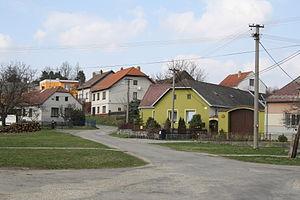
Dolní Vilémovice est une commune du district de Třebíč, dans la région de Vysočina, en Tchéquie. Sa population s'élevait à 406 habitants en 2019.